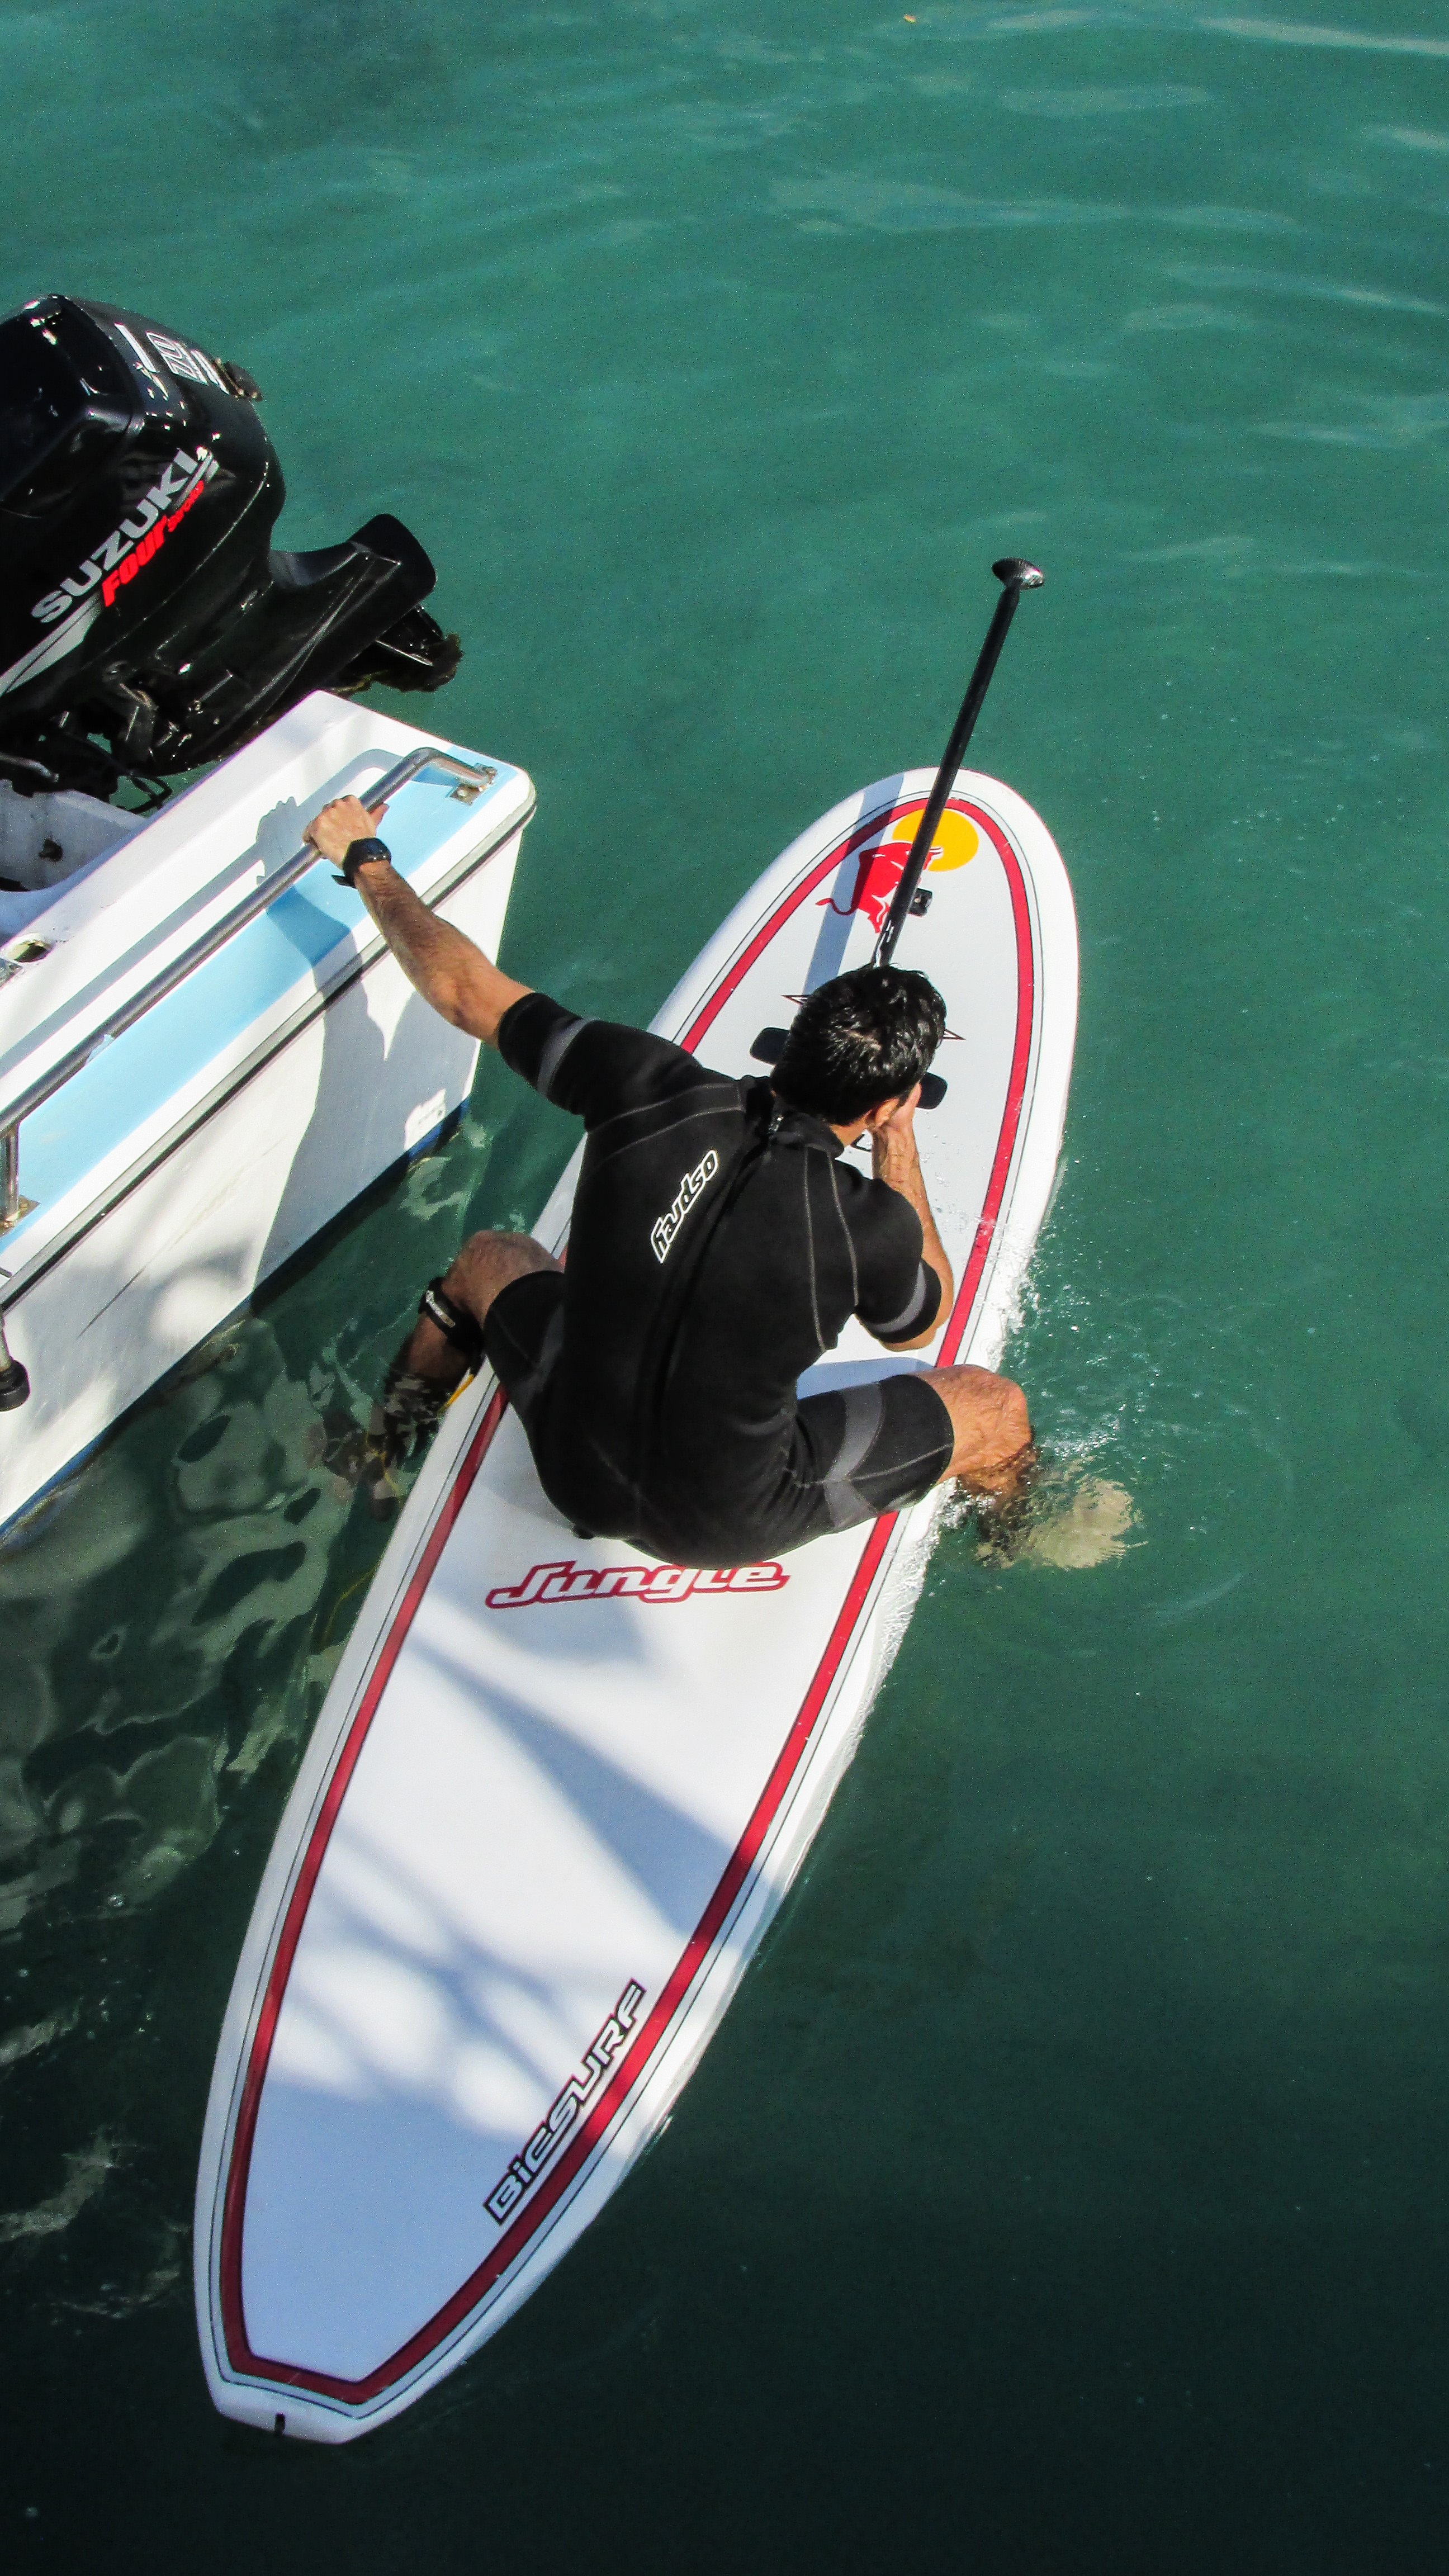
sea, sport, boat, surfer, surfing, paddle, vehicle, sailing, surfboard, extreme sport, kayak, sports equipment, sports, boating, windsurfing, watercraft, canoeing, water sport, sea kayak, surfing equipment and supplies, canoe sprint, paddling board